Jan Pieter van Bredael the Younger

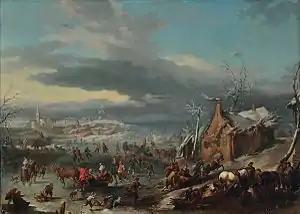
"Winter"

Jan Pieter van Bredael the Younger or Jan Peeter van Bredael the Younger (27 July 1683 – 1735) was a Flemish painter known for his cavalry battle scenes and landscapes with genre scenes of village festivals and fairs. Scion of an important family of artists from Antwerp, he became a court painter in Prague and Vienna.